Finnmark

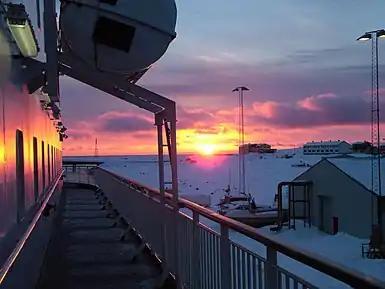
Sunrise at 07:33 in February; Vadsø

Situated north of the Arctic Circle, Finnmark has midnight sun from the middle of May until late July. Conversely, in two months of the winter, from late November to late January, the county experiences polar nights where the sun is always below the horizon. As a consequence, there is continuous daylight from early May to early August. At midwinter, there is only a bluish twilight for a couple of hours around noon, which can almost reach full daylight if there are clear skies to the south.